Ohio Military Reserve

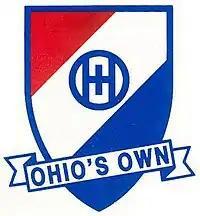
Emblem of the Ohio Military Reserve

The Ohio Military Reserve (OHMR) is one of three separate components that make up the Ohio State Defense Force (SDF). Like other SDF's the Ohio Military Reserve functions as a reserve to the Ohio National Guard.